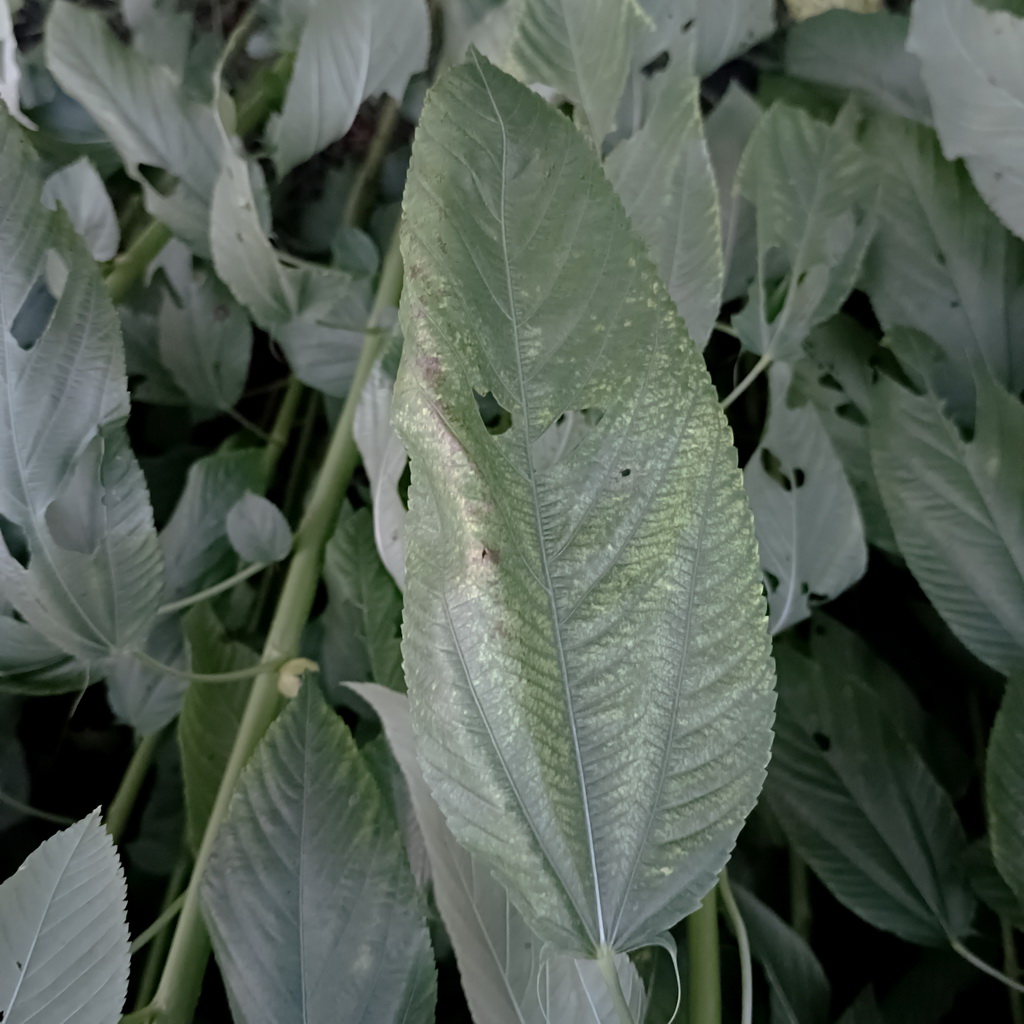
Label: Holed